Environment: real
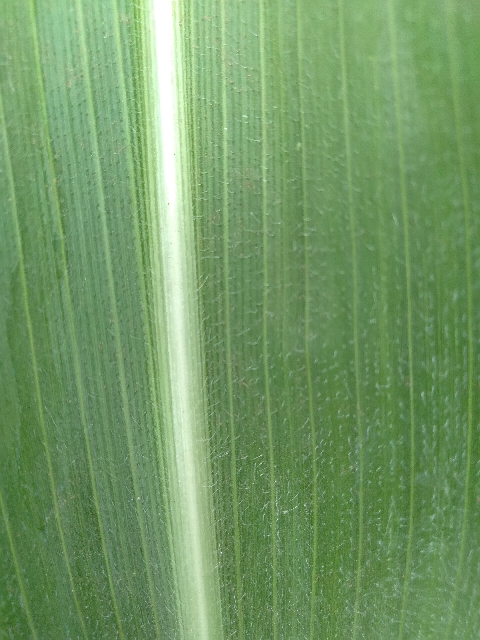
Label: healthy